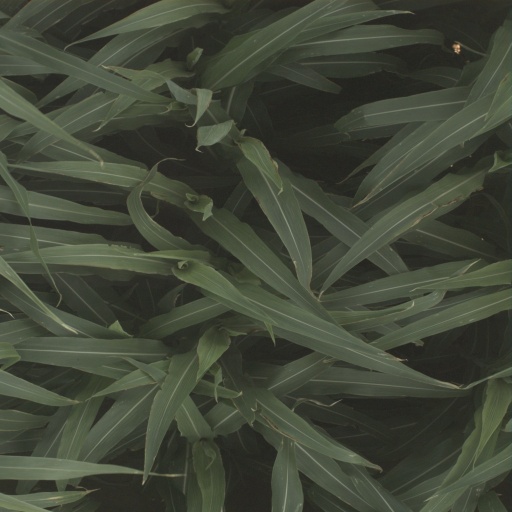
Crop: sorghum